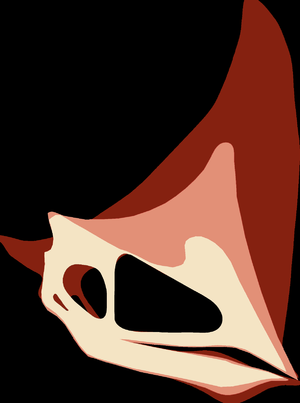
Caiujara est un genre de ptérosaures dont les fossiles ont été trouvés au Cruzeiro do Oeste, dans l'État du Paraná au Brésil. Ce ptérosaure vivait il y a de −87 Ma à −75 Ma au Crétacé. Une seule espèce est connue, Caiuajara dobruskii.